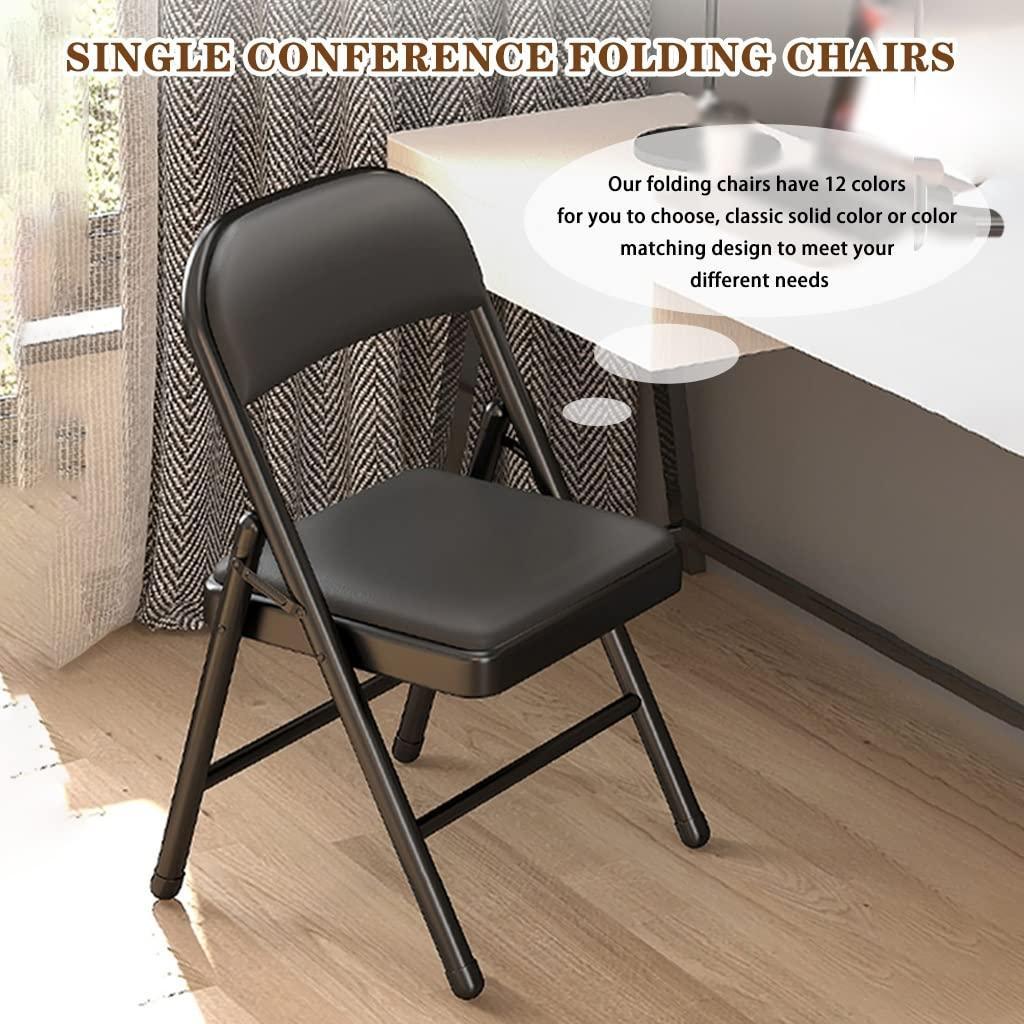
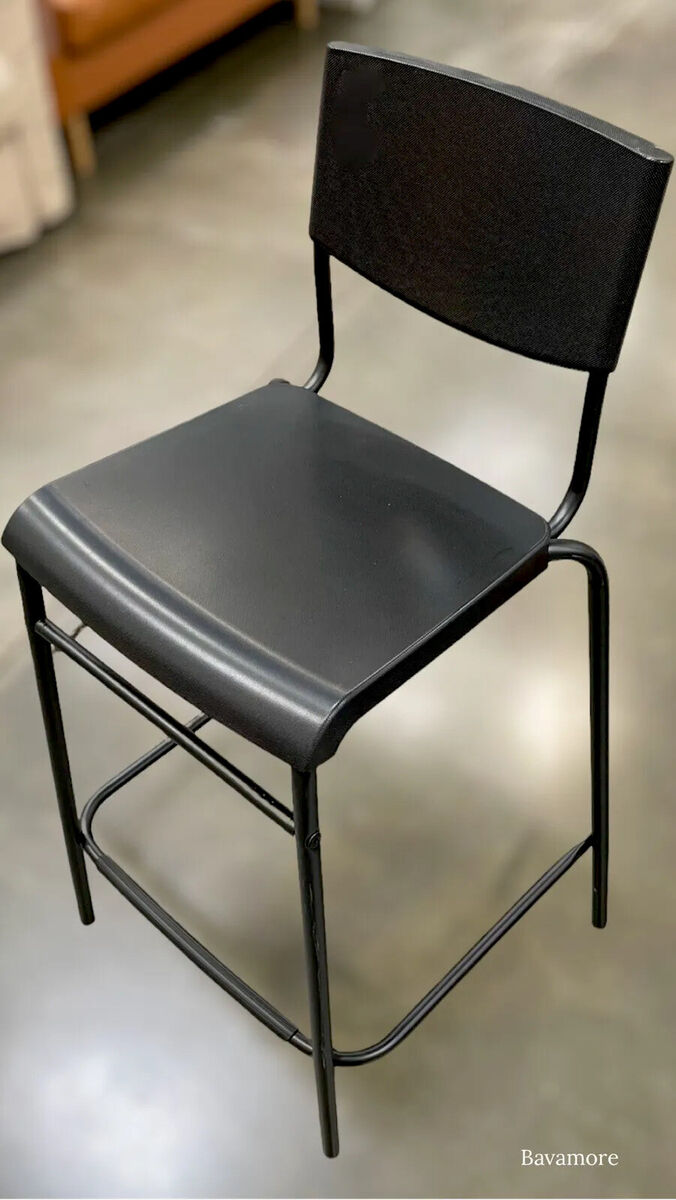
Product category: stool
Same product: no